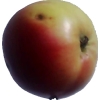
Label: Apple 11